Billboard hacking

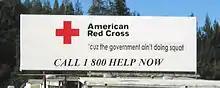
A billboard hijacked by the Billboard Liberation Front

A group named "Brandalism" has been hacking European billboards since 2012. Around November 2015, just prior to the Paris climate talks (COP21), street artists joined with this group and gained control of around 600 billboards around Paris making display the message "We'll keep on bribing politicians and emitting greenhouse gases" and a Volkswagen promotion reading "We're sorry that we got caught."